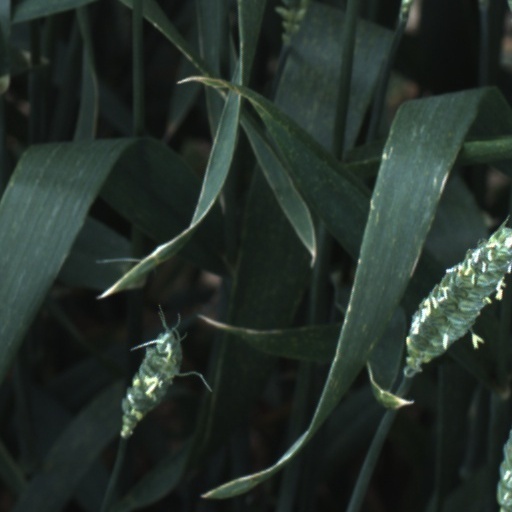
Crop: wheat